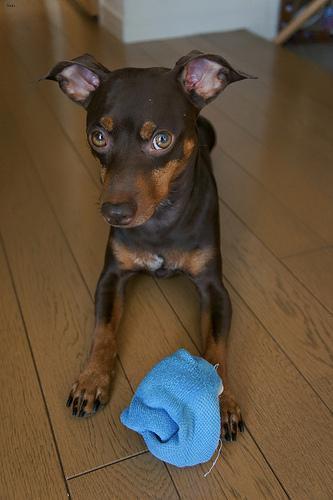
miniature pinscher